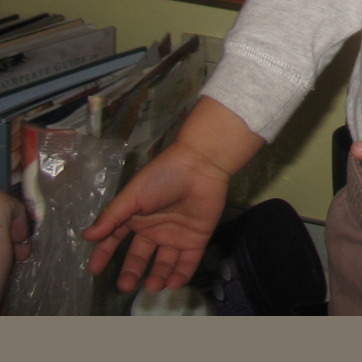
Material: skin